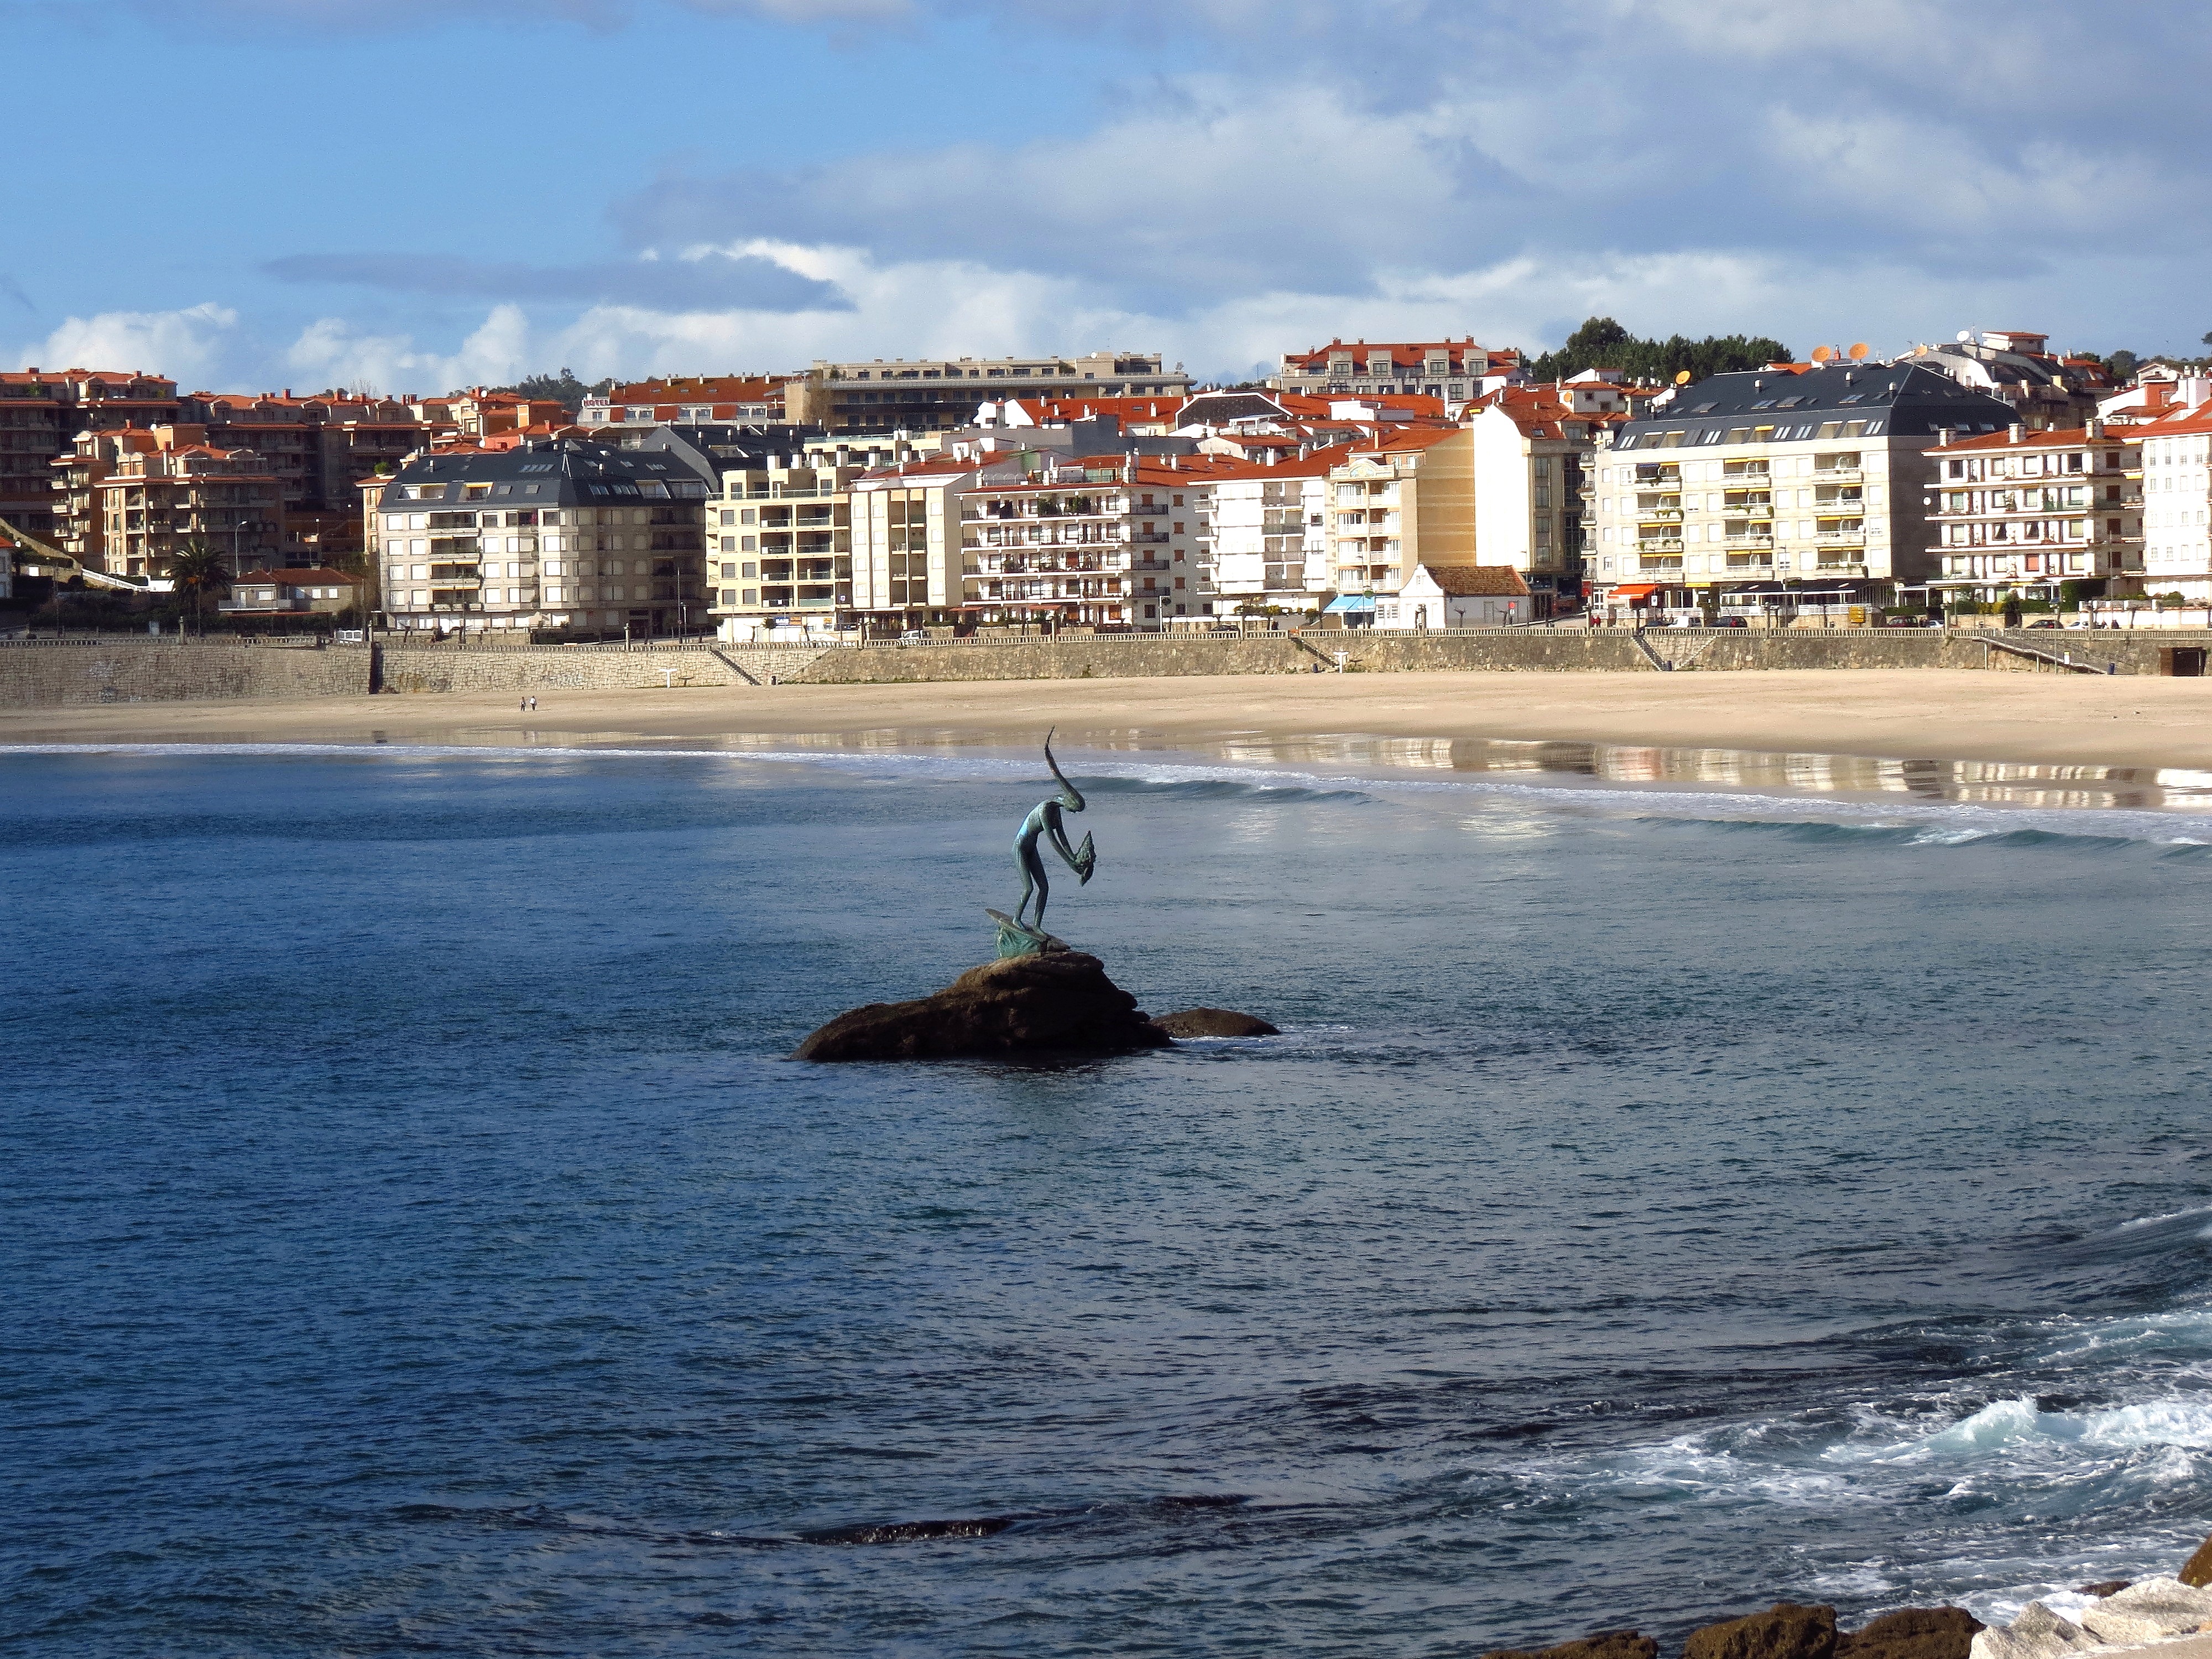
beach, landscape, sea, coast, water, ocean, boat, shore, wave, river, vacation, vehicle, tower, bay, harbor, body of water, spain, boating, galicia, pontevedra, sanxenxo, paisajes, breakwater, espana, ggl1, gaby1, canonsx40hs